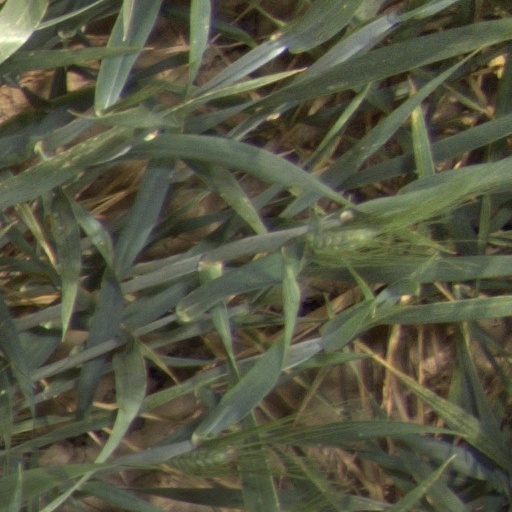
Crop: wheat